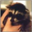
Label: raccoon